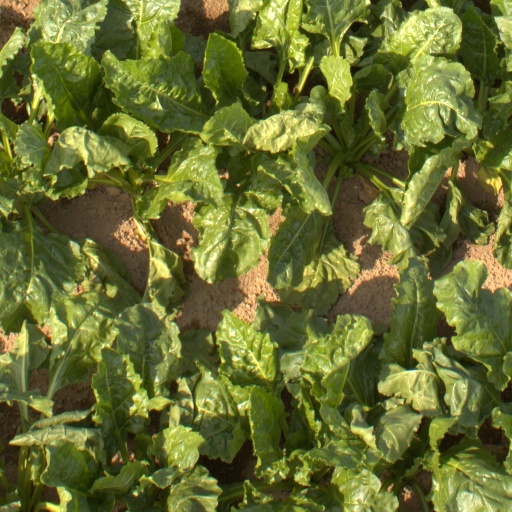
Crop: sugar beet